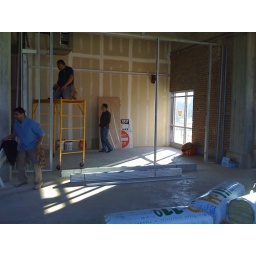
Will have 10 foot frameless glass in the front wall and then back is a tongue-and-groove wood wall.